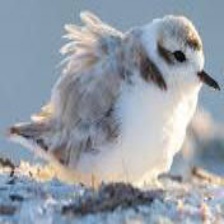
Species: SNOWY PLOVER
Scientific name: CHARADRIUS NIVOSUS